European Rugby Champions Cup

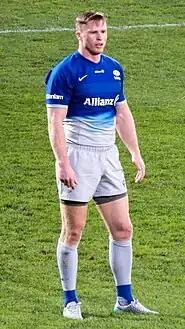
Chris Ashton playing for Saracens in 2015

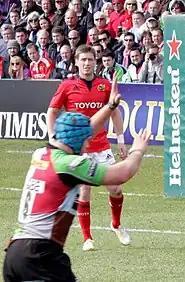
Ronan O'Gara (background) playing for Munster in 2013

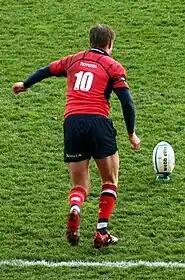
Ronan O'Gara playing for Munster in 2006

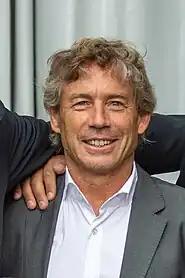
Diego Domínguez at an Italy game in 2021

Damian Penaud has the record for the highest number of tries scored in a single season, and the best try-scoring ratio among players with at least eight tries.